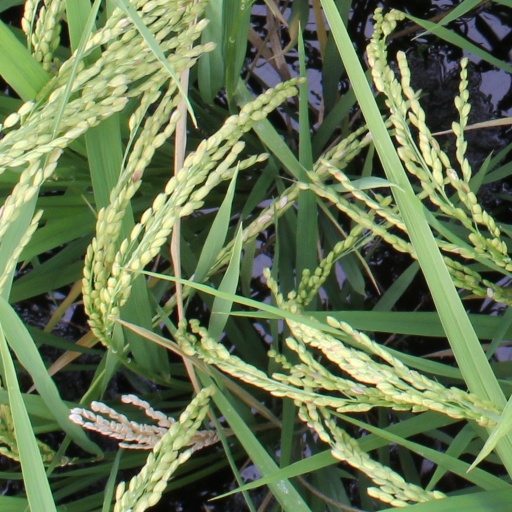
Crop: rice